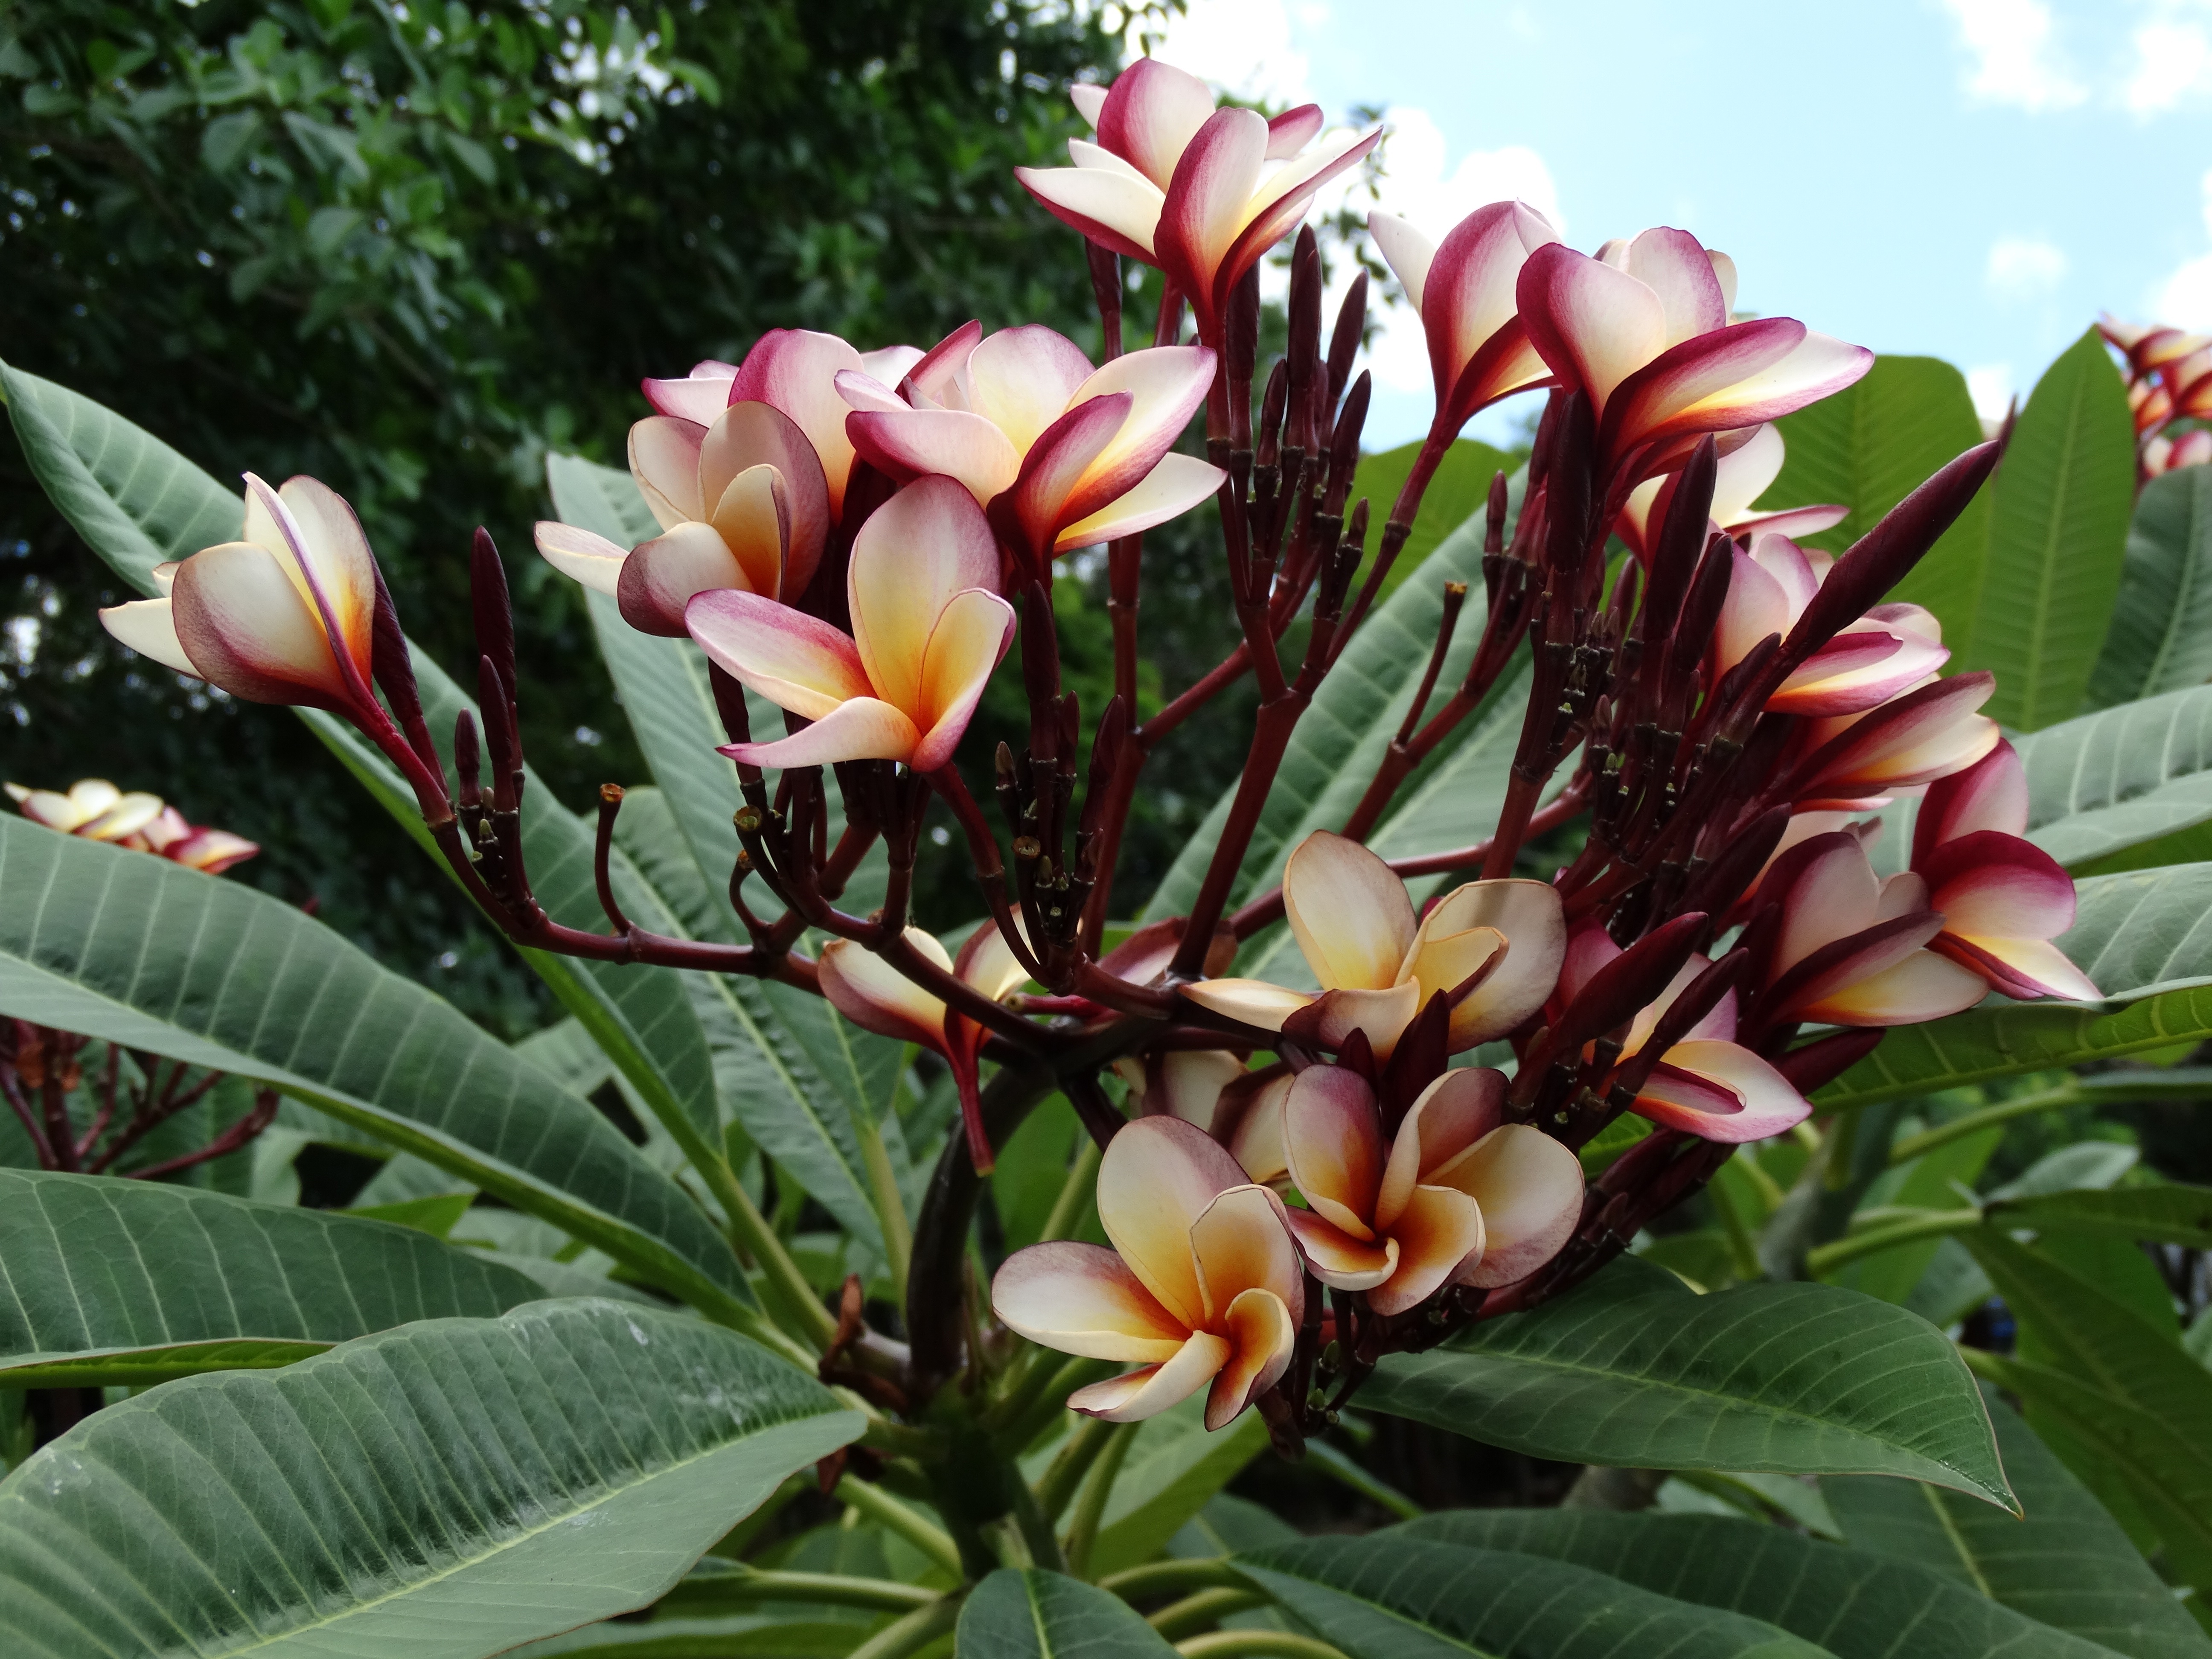
tree, nature, blossom, plant, flower, green, botany, garden, flora, ecology, flowers, mexico, shrub, plumeria, flowering, flowering plant, woody plant, land plant